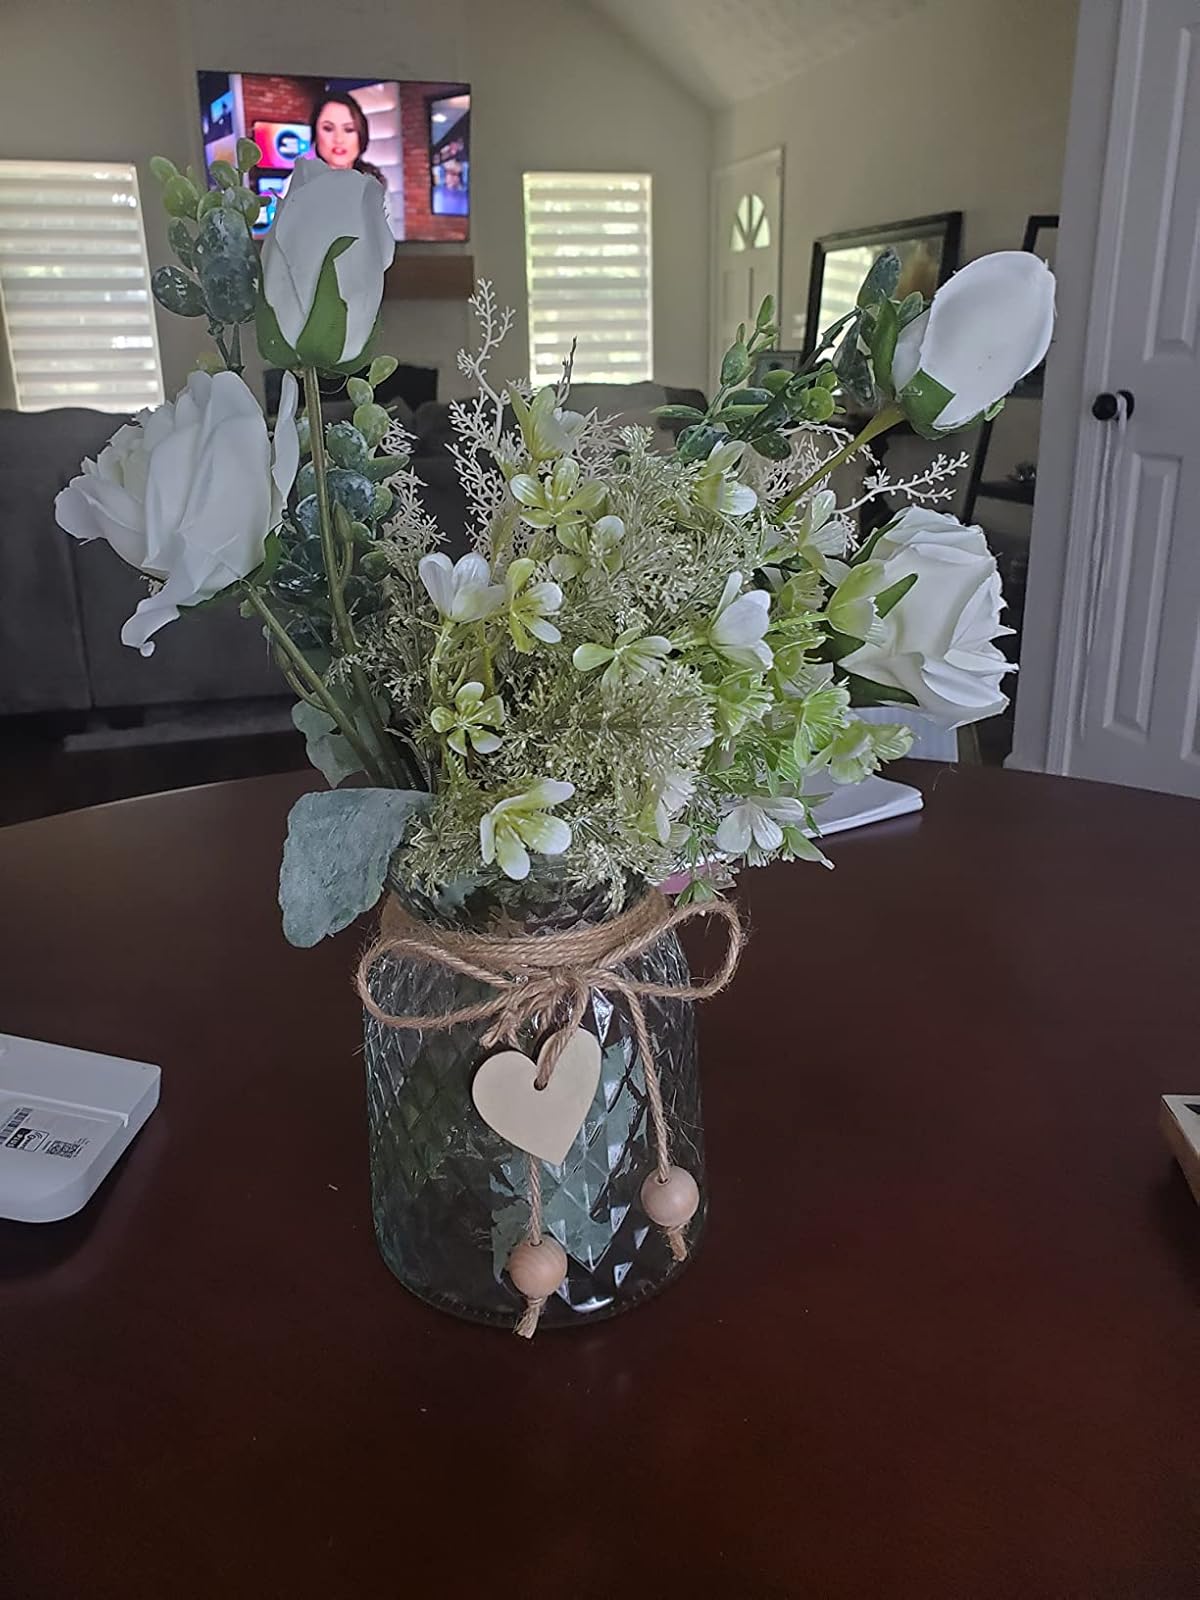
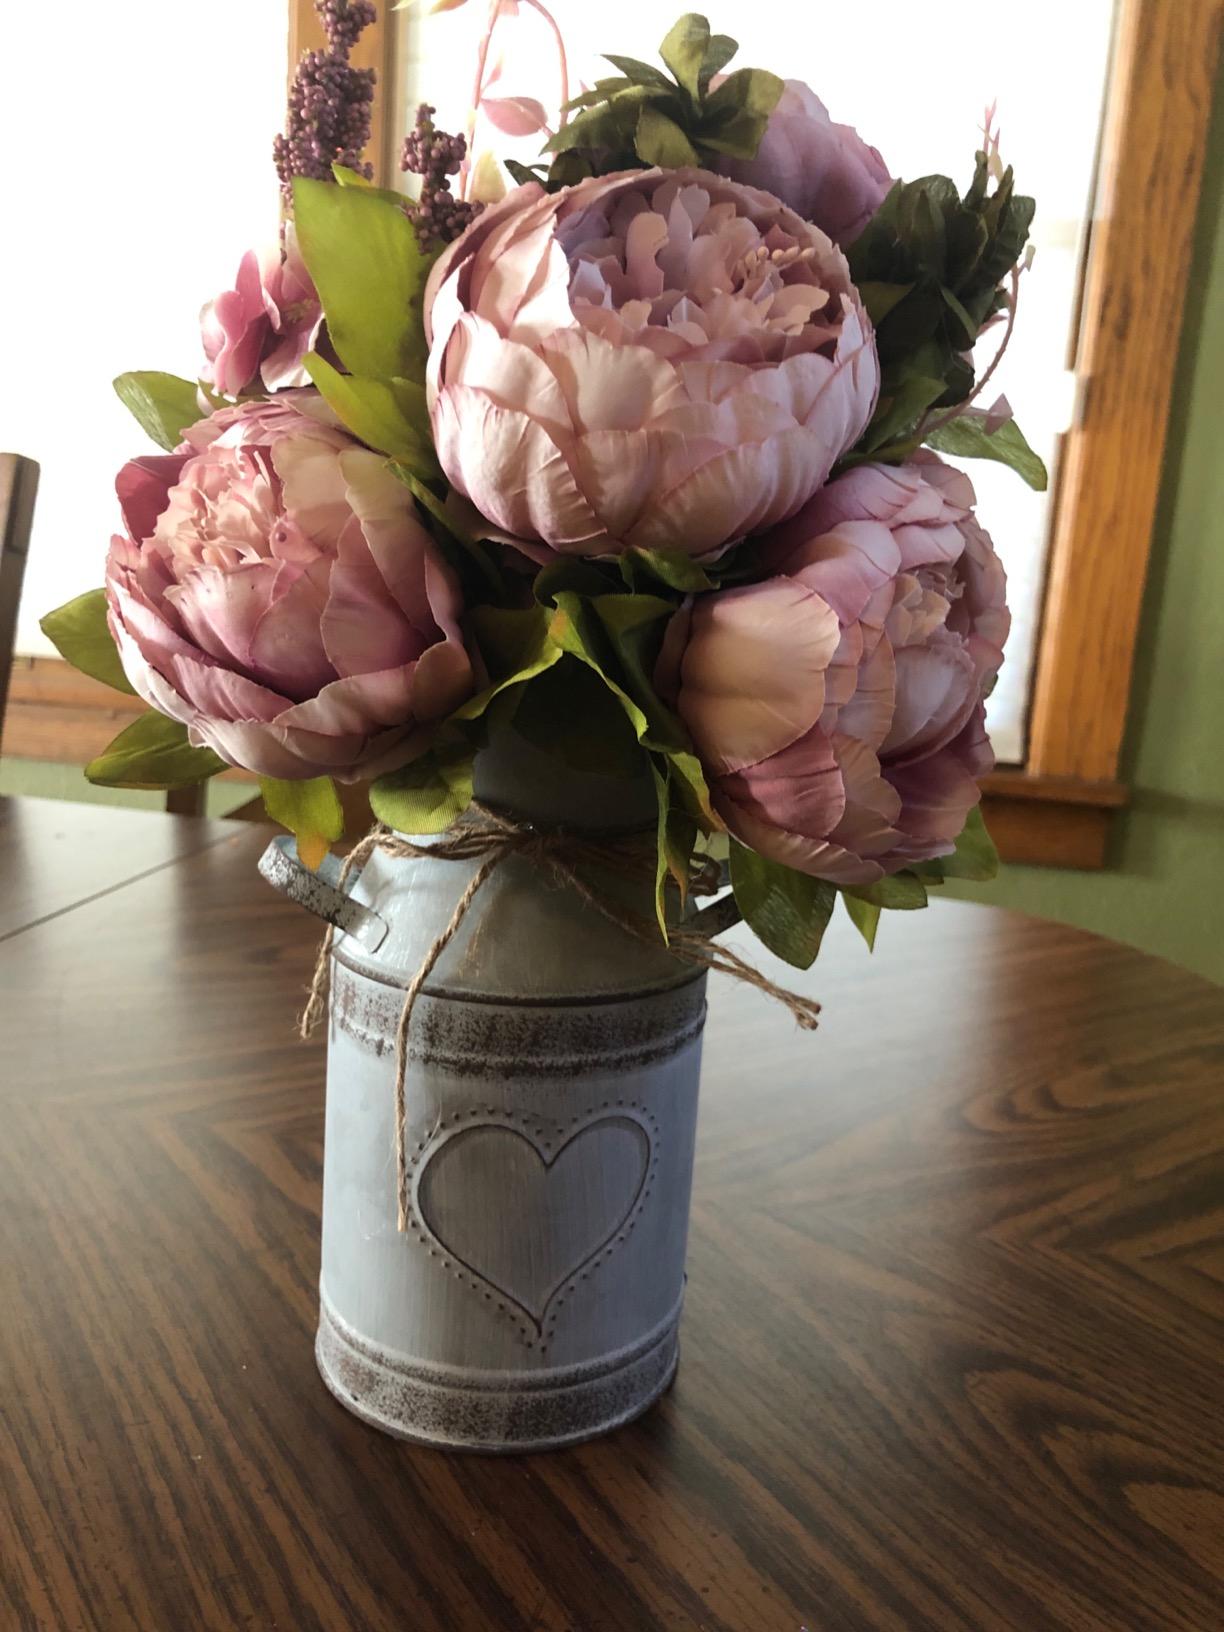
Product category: vase
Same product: no